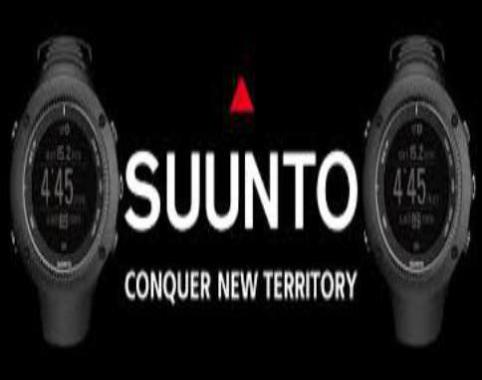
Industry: Clothes